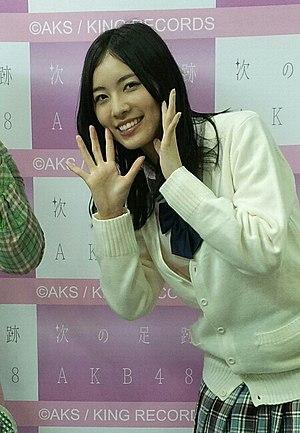
Jurina Matsui, née le 8 mars 1997 à Kasugai, dans la Préfecture d'Aichi, au Japon, est une idole japonaise du groupe de J-pop SKE48 et ex-membre du groupe de J-pop AKB48.